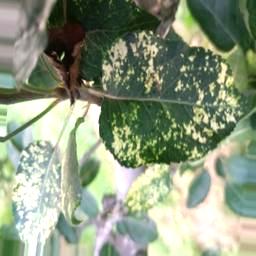
Label: Apple_Mosaic